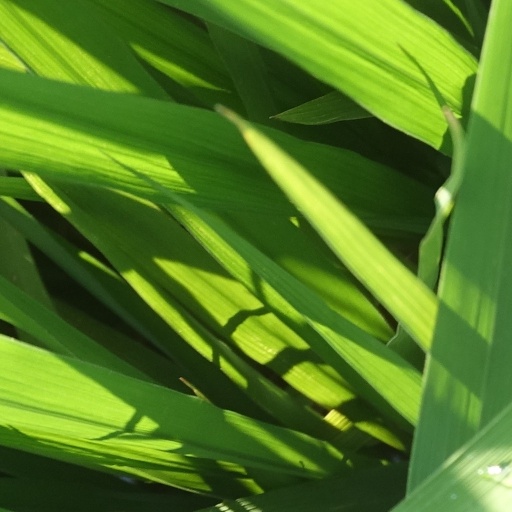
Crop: rice